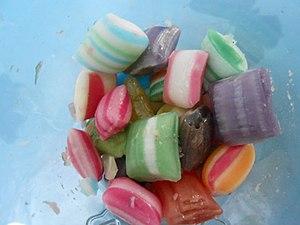
Brême, ou en forme longue Municipalité de Brême, est une ville hanséatique de 550 000 habitants du Nord-Ouest de l'Allemagne. C'est une ville portuaire située le long du fleuve Weser, à environ 60 kilomètres au sud de son estuaire en mer du Nord. Brême constitue l'une des deux villes enclavées dans le Land de Basse-Saxe appartenant à celui de Brême